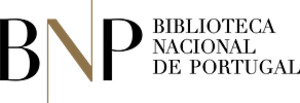
La Bibliothèque nationale du Portugal est une bibliothèque nationale située à Lisbonne, Portugal, qui rassemble une large collection de documents et publications portugaises.